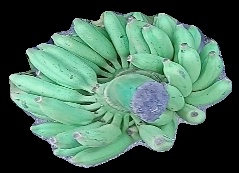
Variety: elakki-bale
Grade: grade1